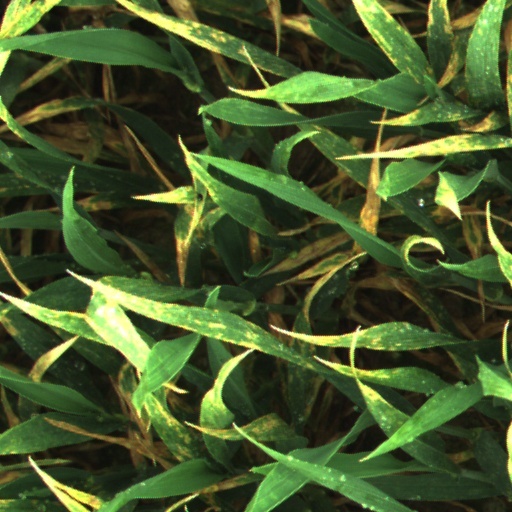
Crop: wheat